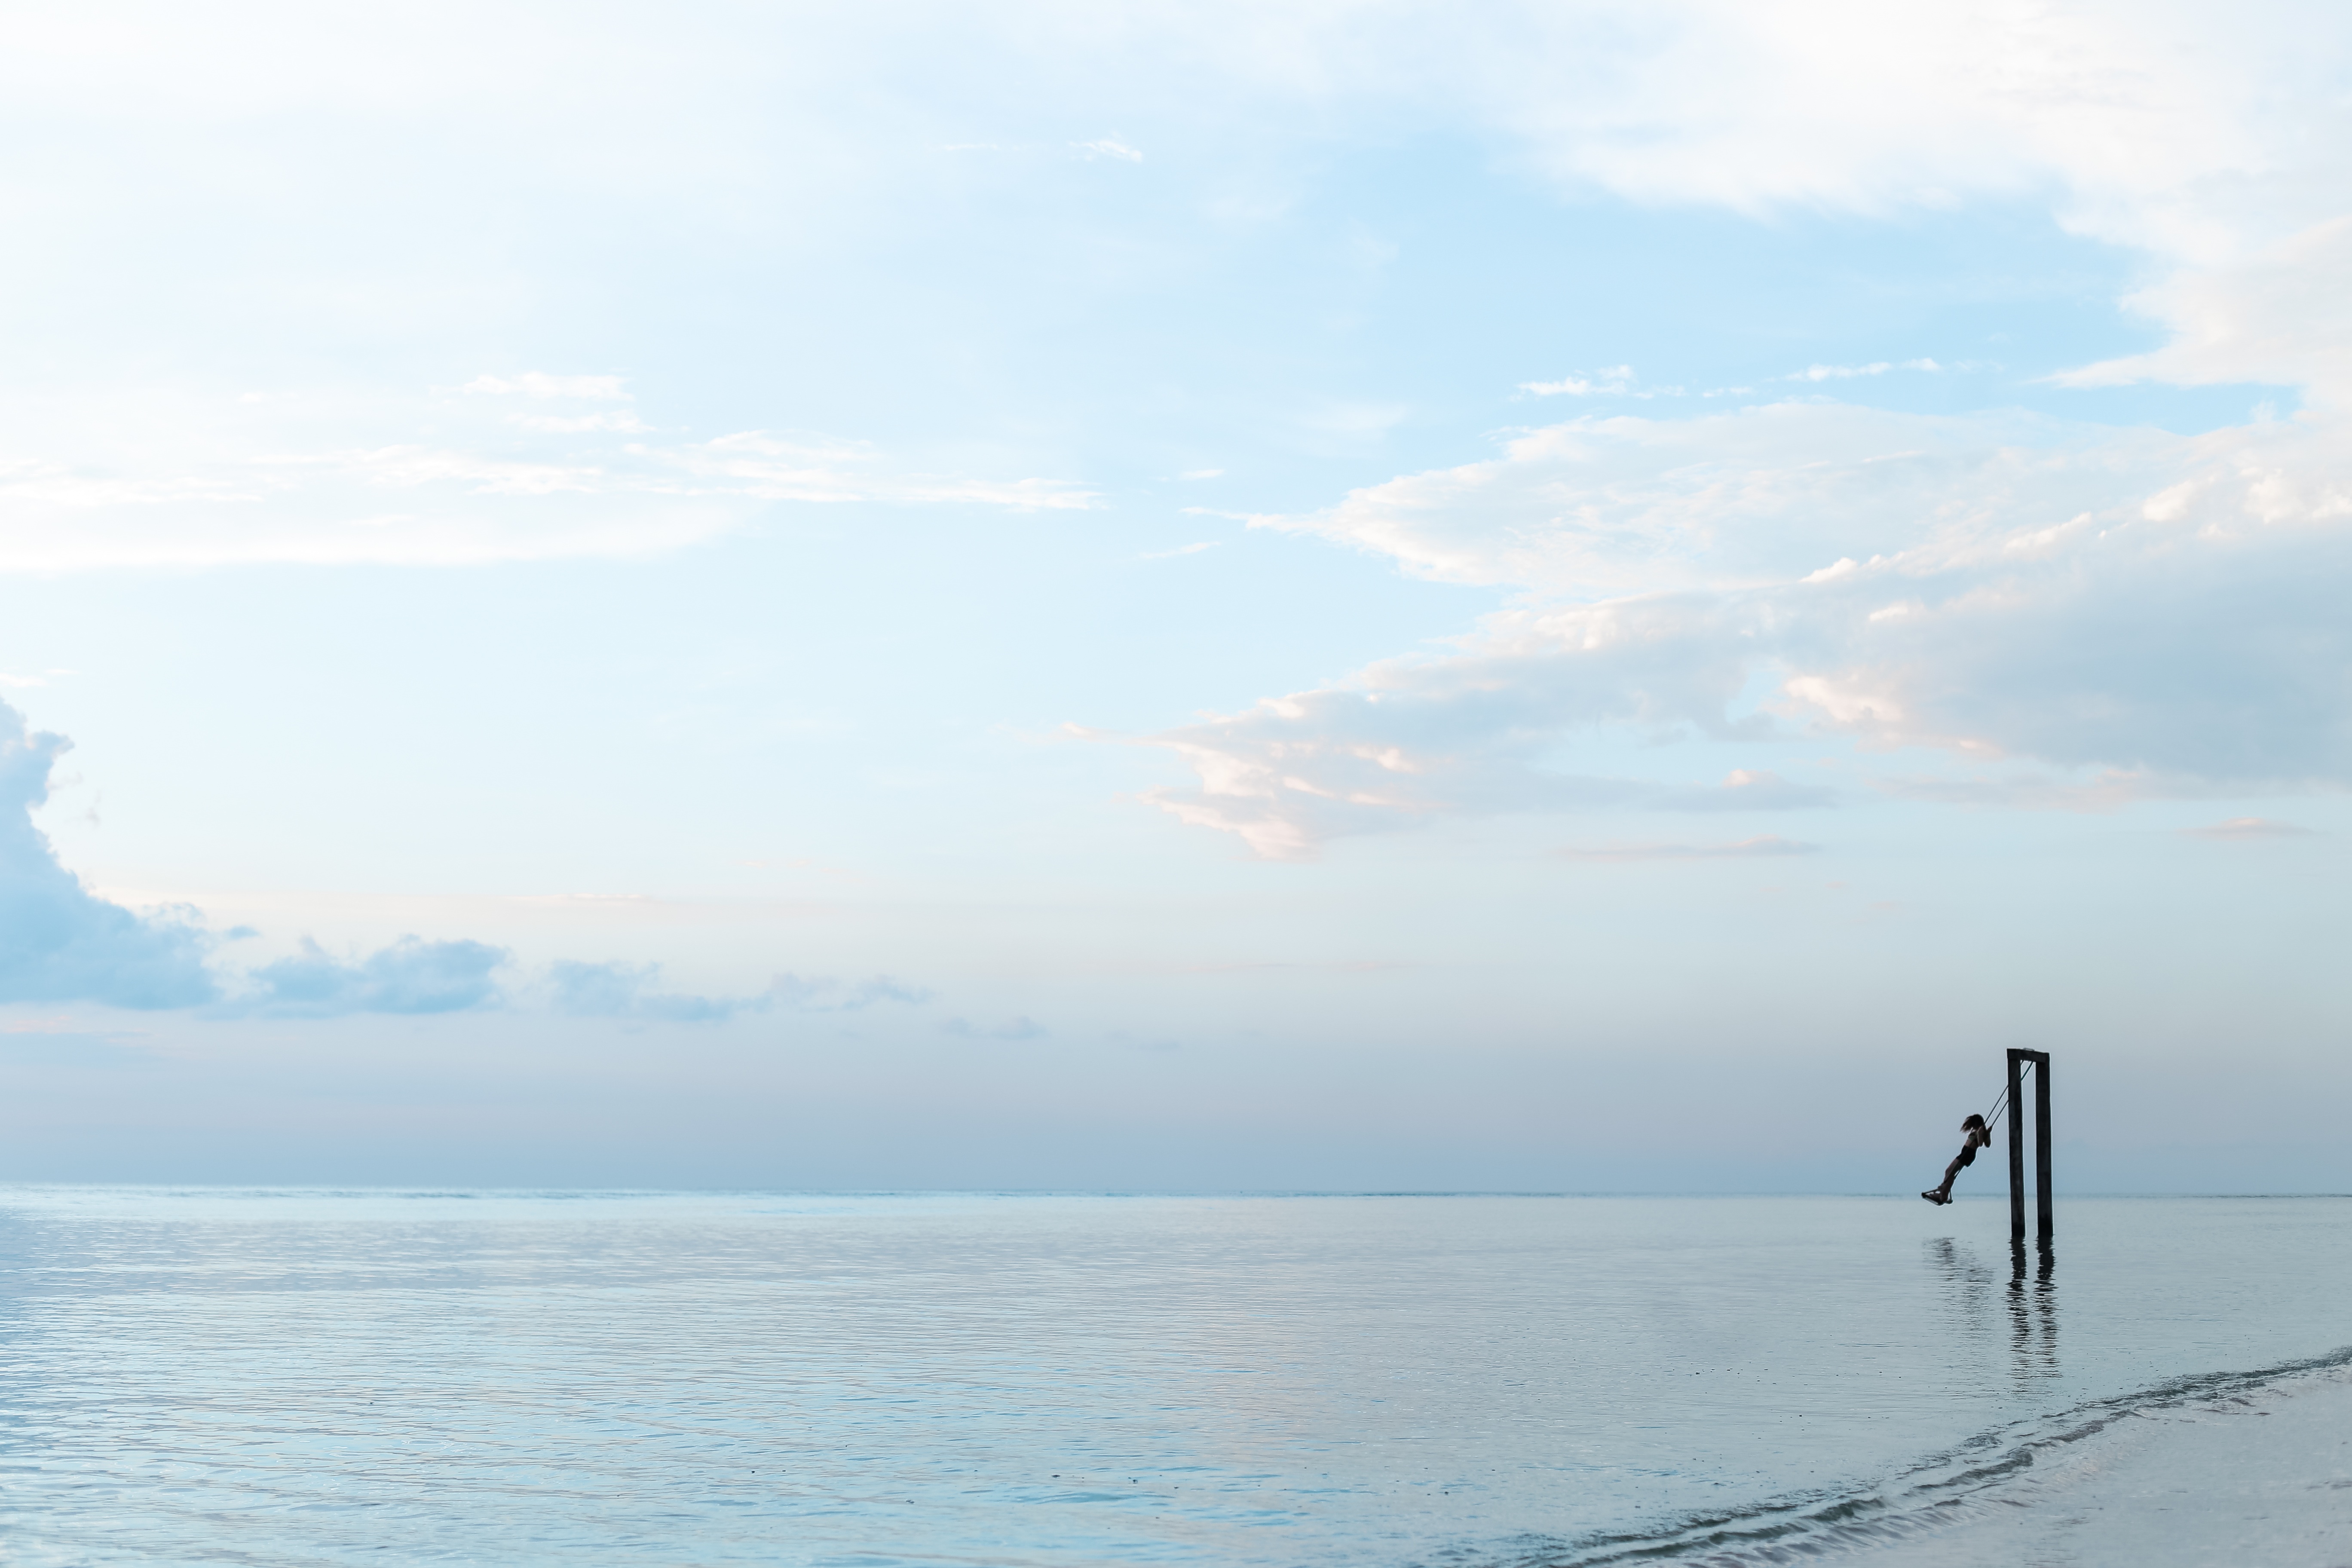
beach, sea, coast, water, ocean, horizon, person, cloud, sky, shore, wave, wind, calm, bay, swing, body of water, fun, wind wave